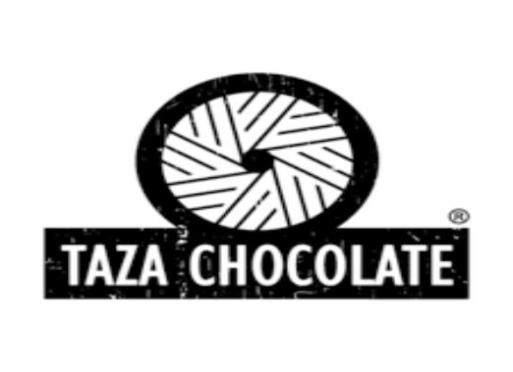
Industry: Food